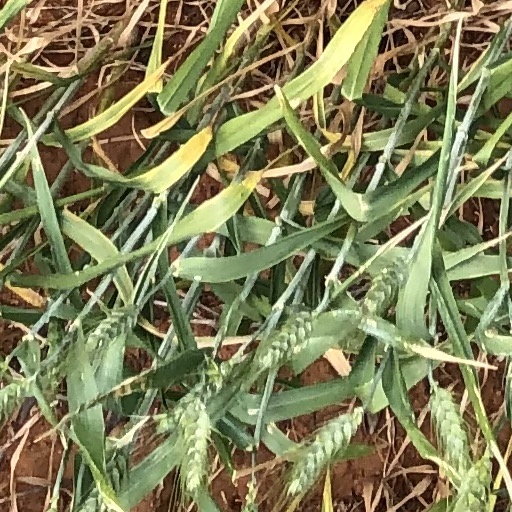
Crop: wheat